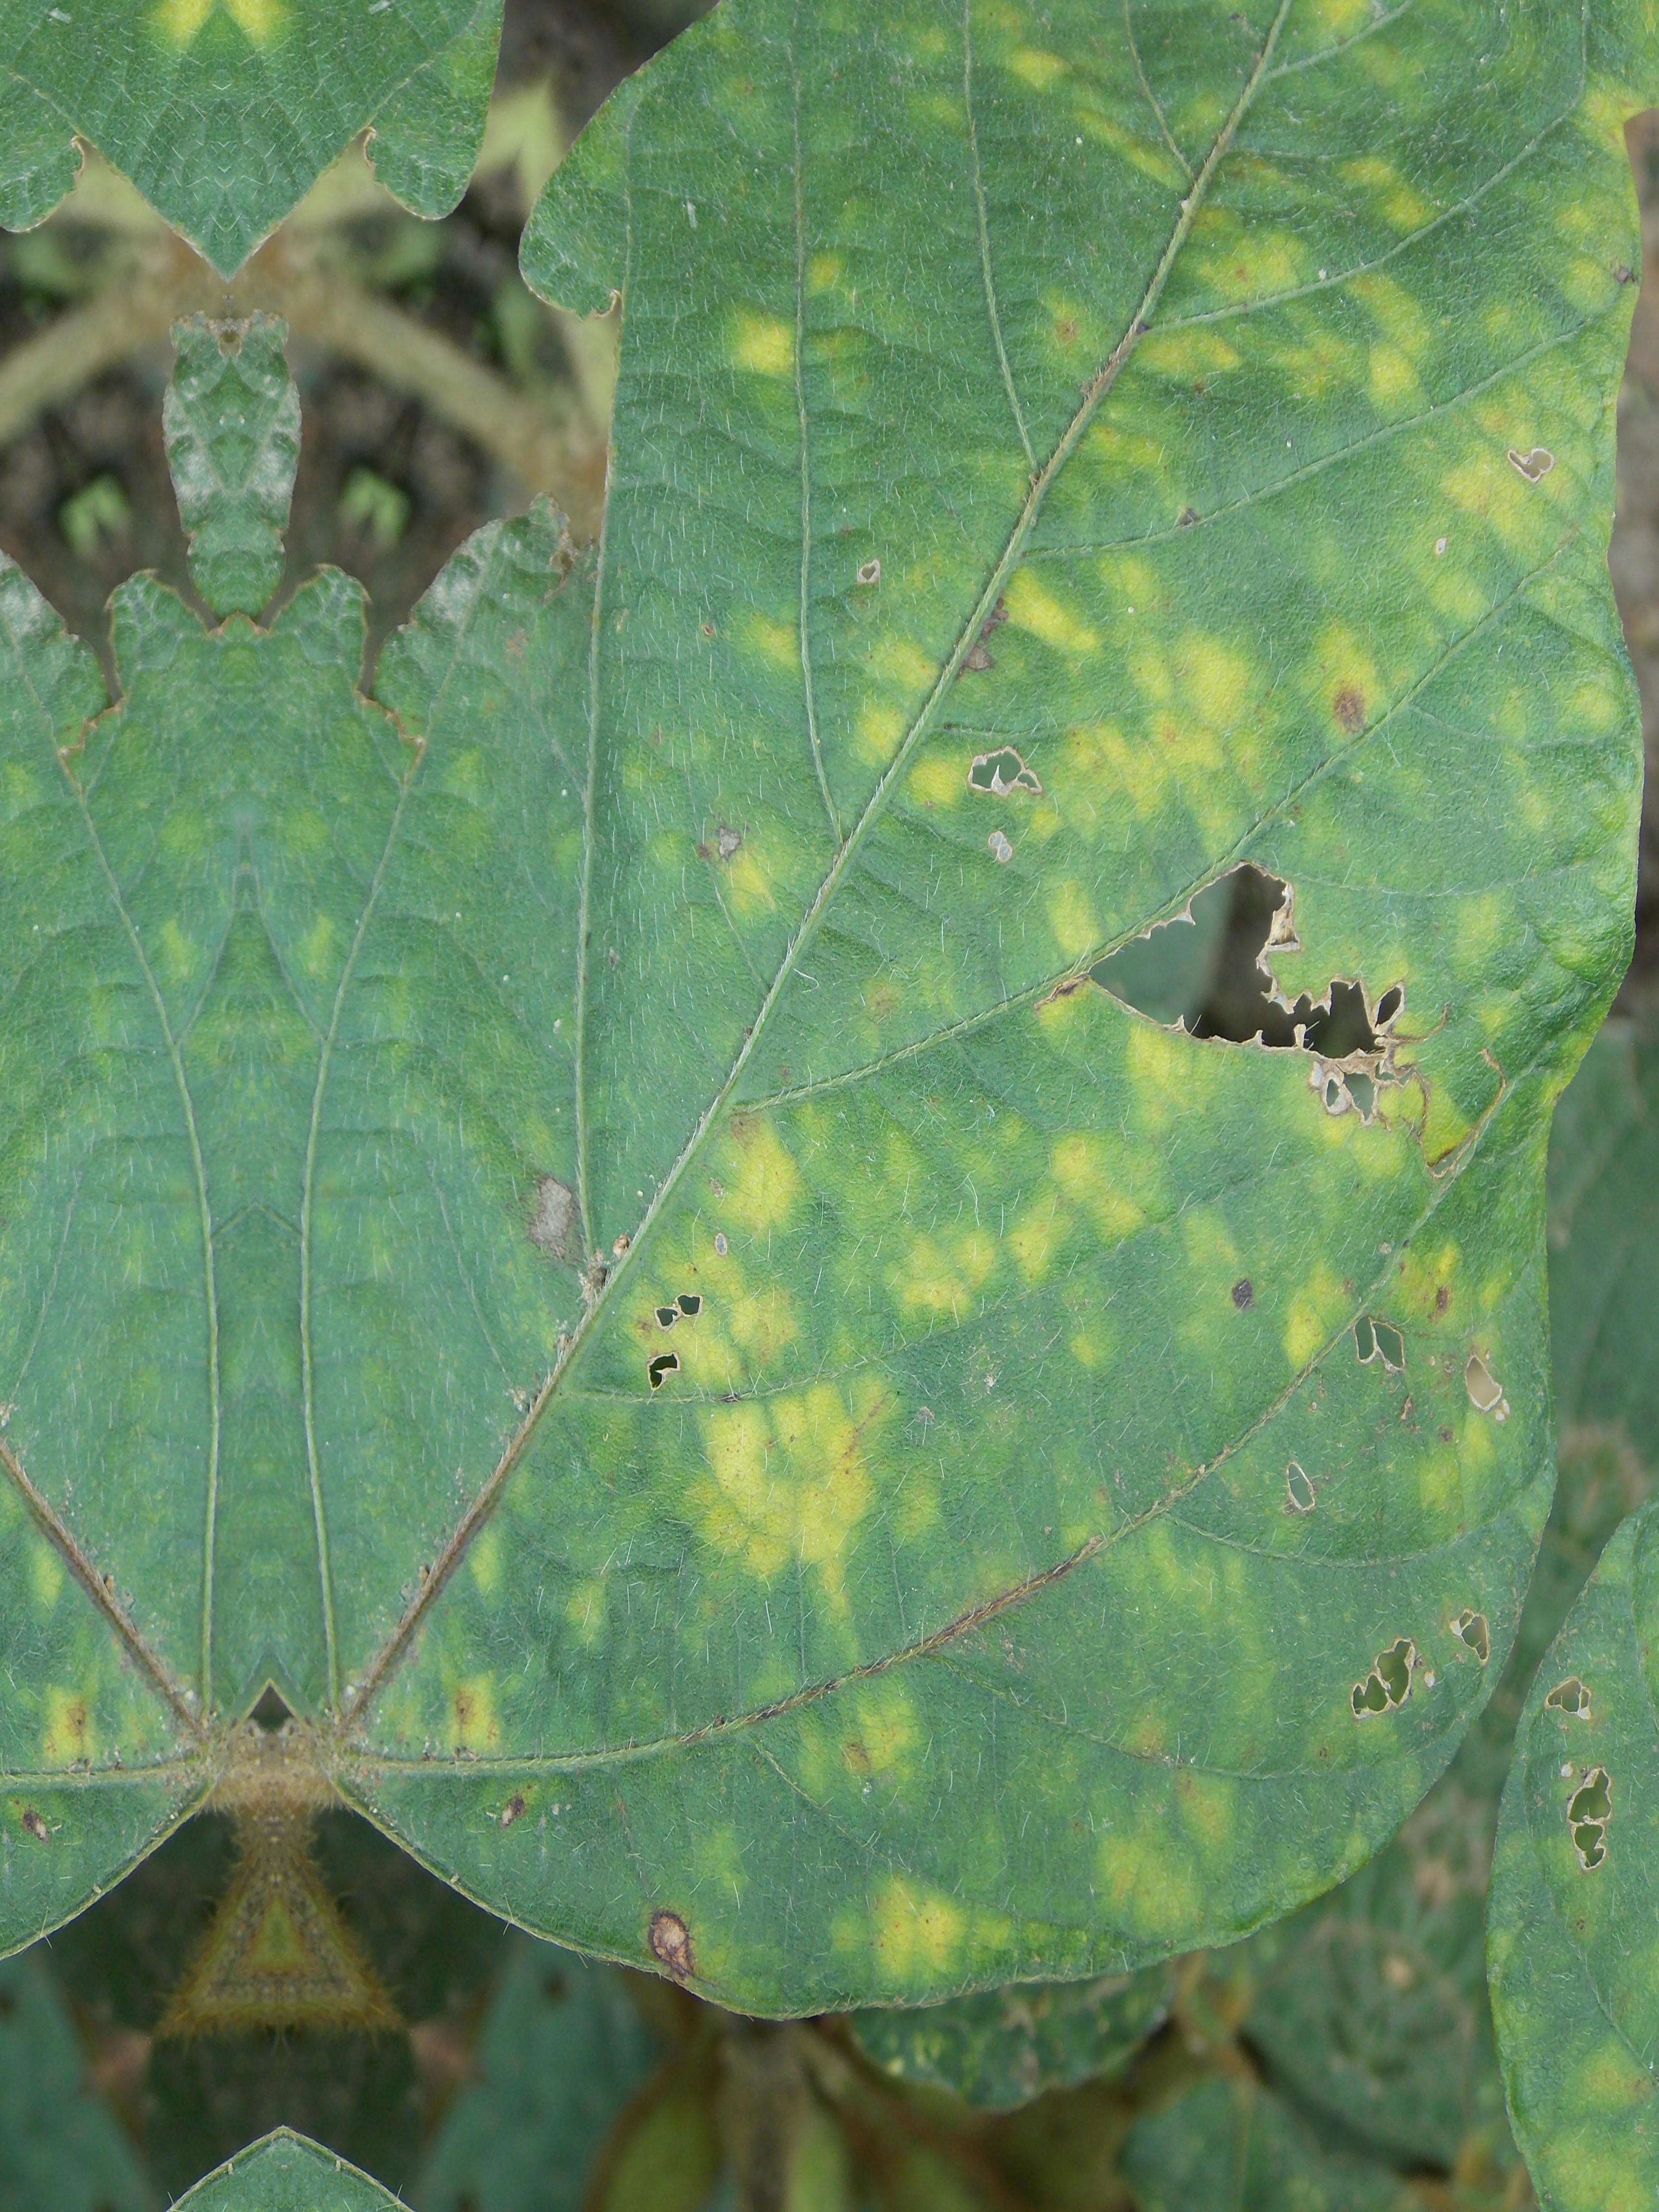
Label: Disease